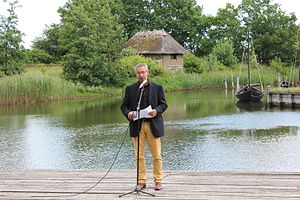
John Brædder
John Brædder på Middelaldercentret i 2013
Guldborgsund Kommunes borgmester John Brædder på Middelaldercentret i juni 2013
John Brædder er en dansk politiker og landmand, der er borgmester i Guldborgsund Kommune, valgt for Guldborgsundlisten siden Kommunalvalget i 2009.